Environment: real
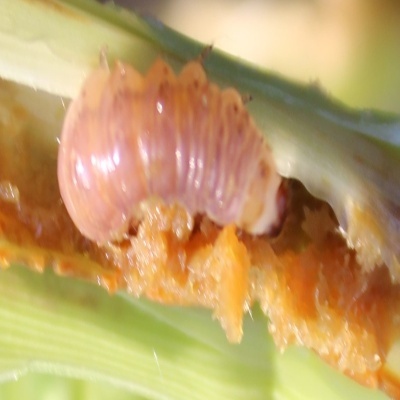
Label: fall_armyworm